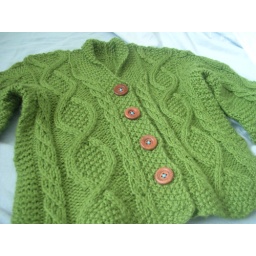
Trellis Caridgan from Knitty knit in Elann superwash in a grass green colour. Buttons recycled from a pawn shop sweater.